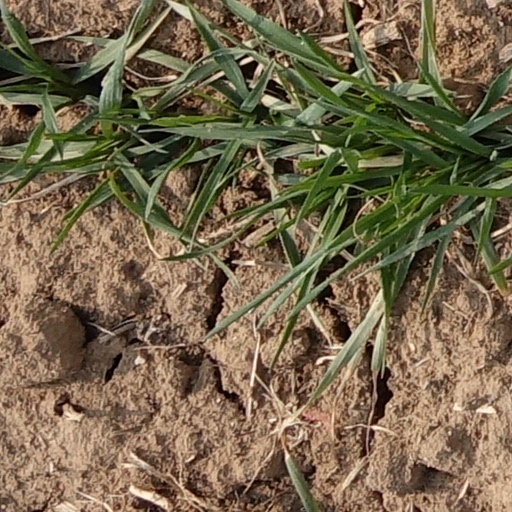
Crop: wheat